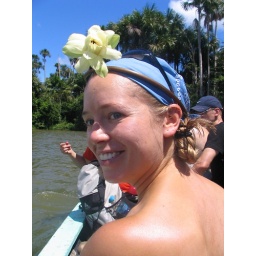
Kim with water lily wrapped around her head during boat ride on rainforest lake